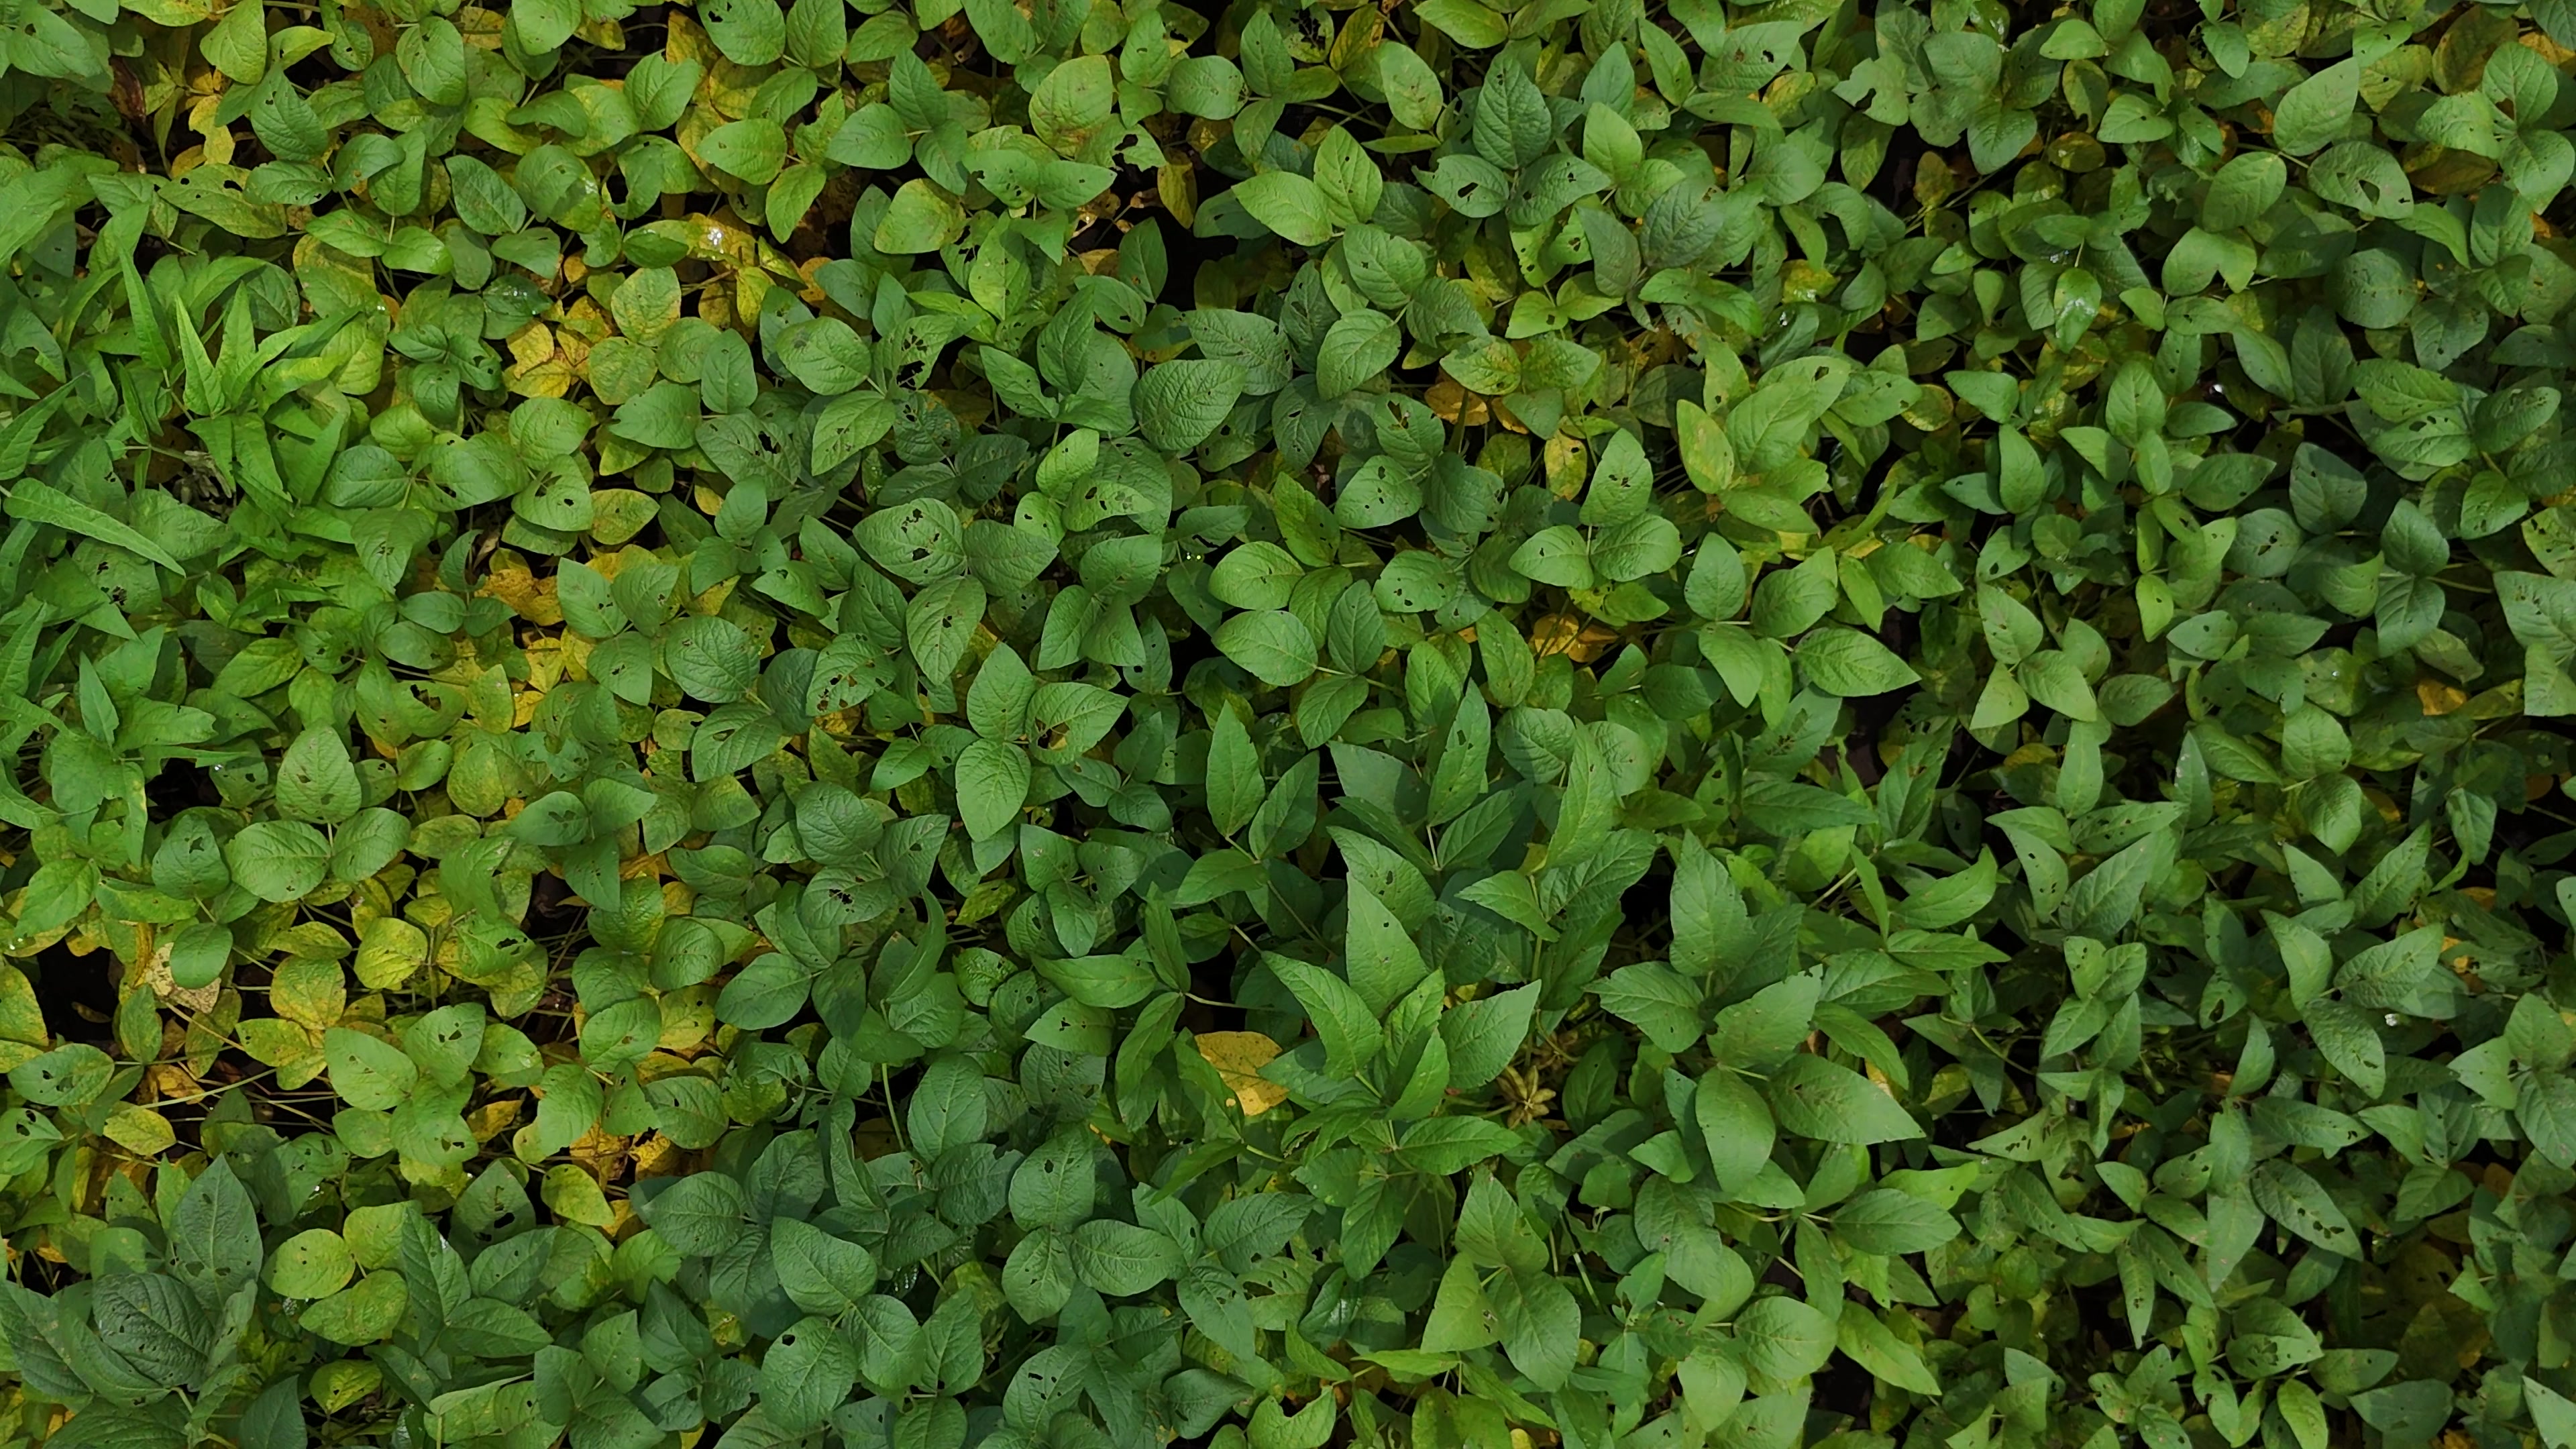
Label: Mosaic